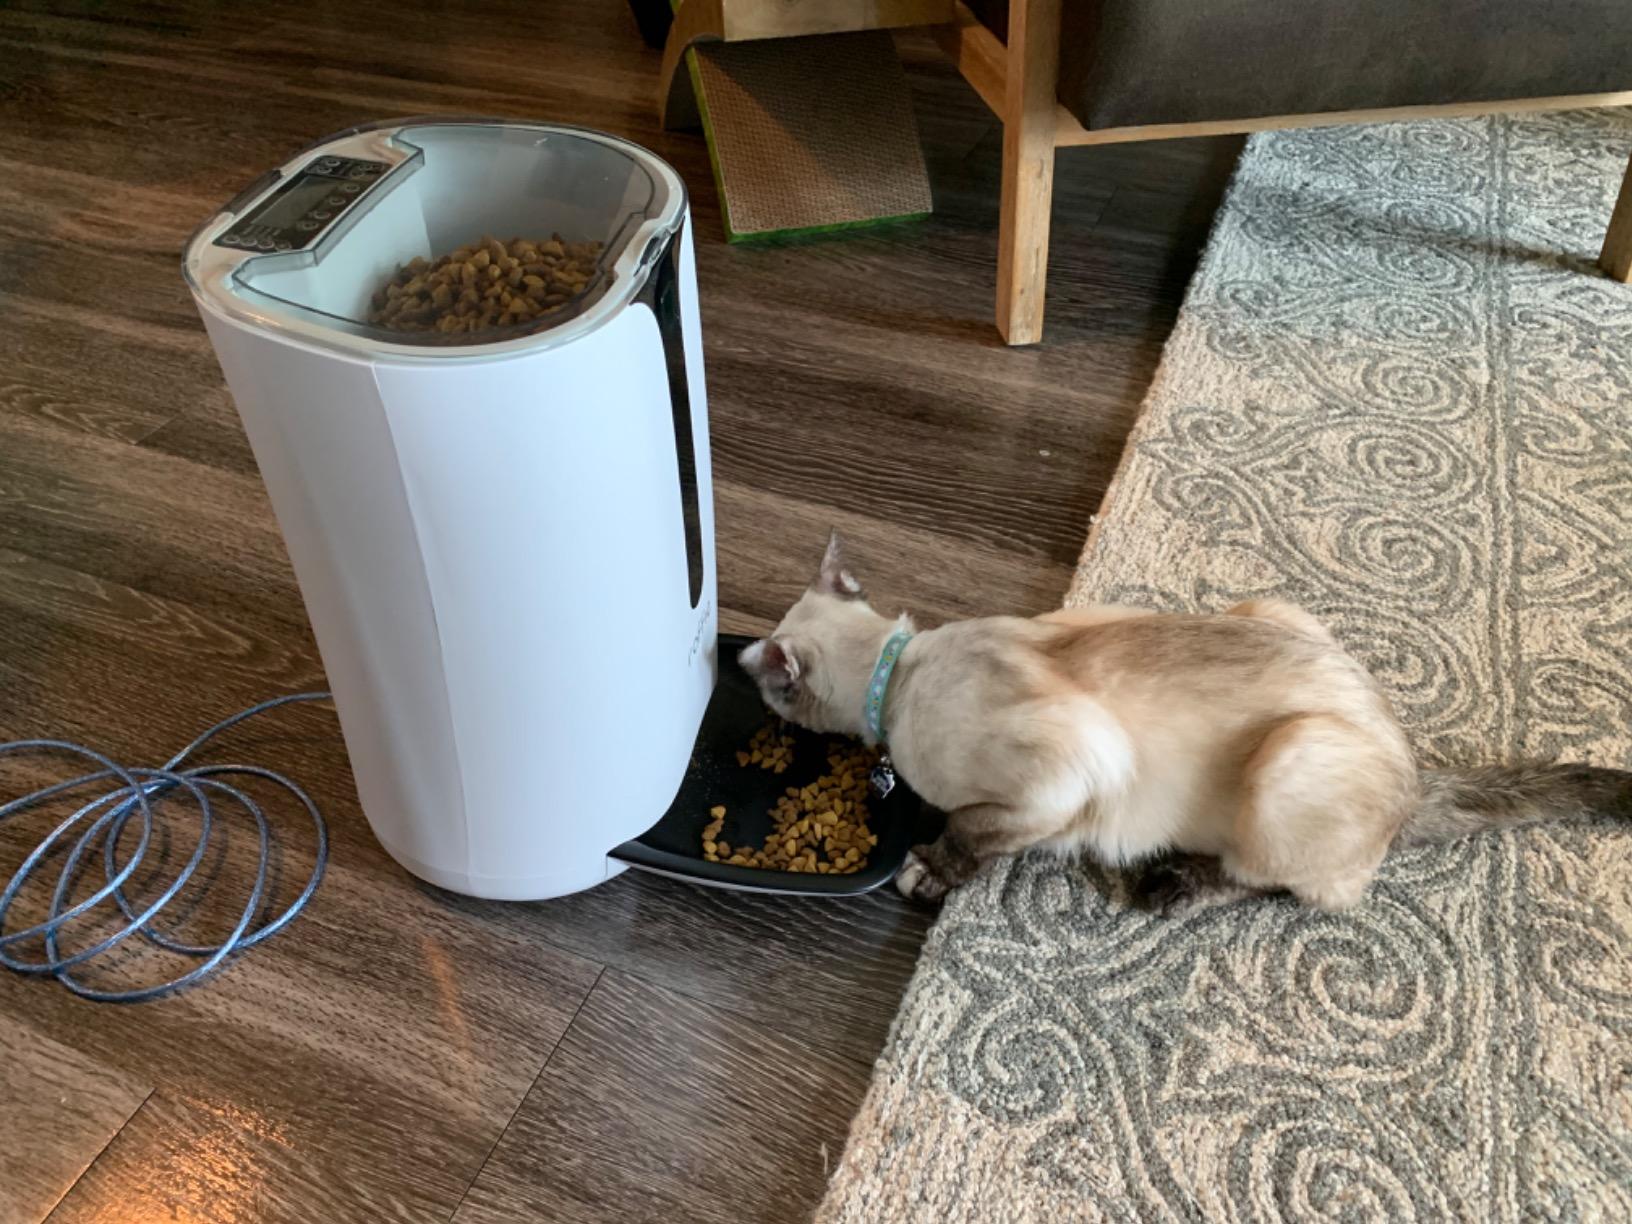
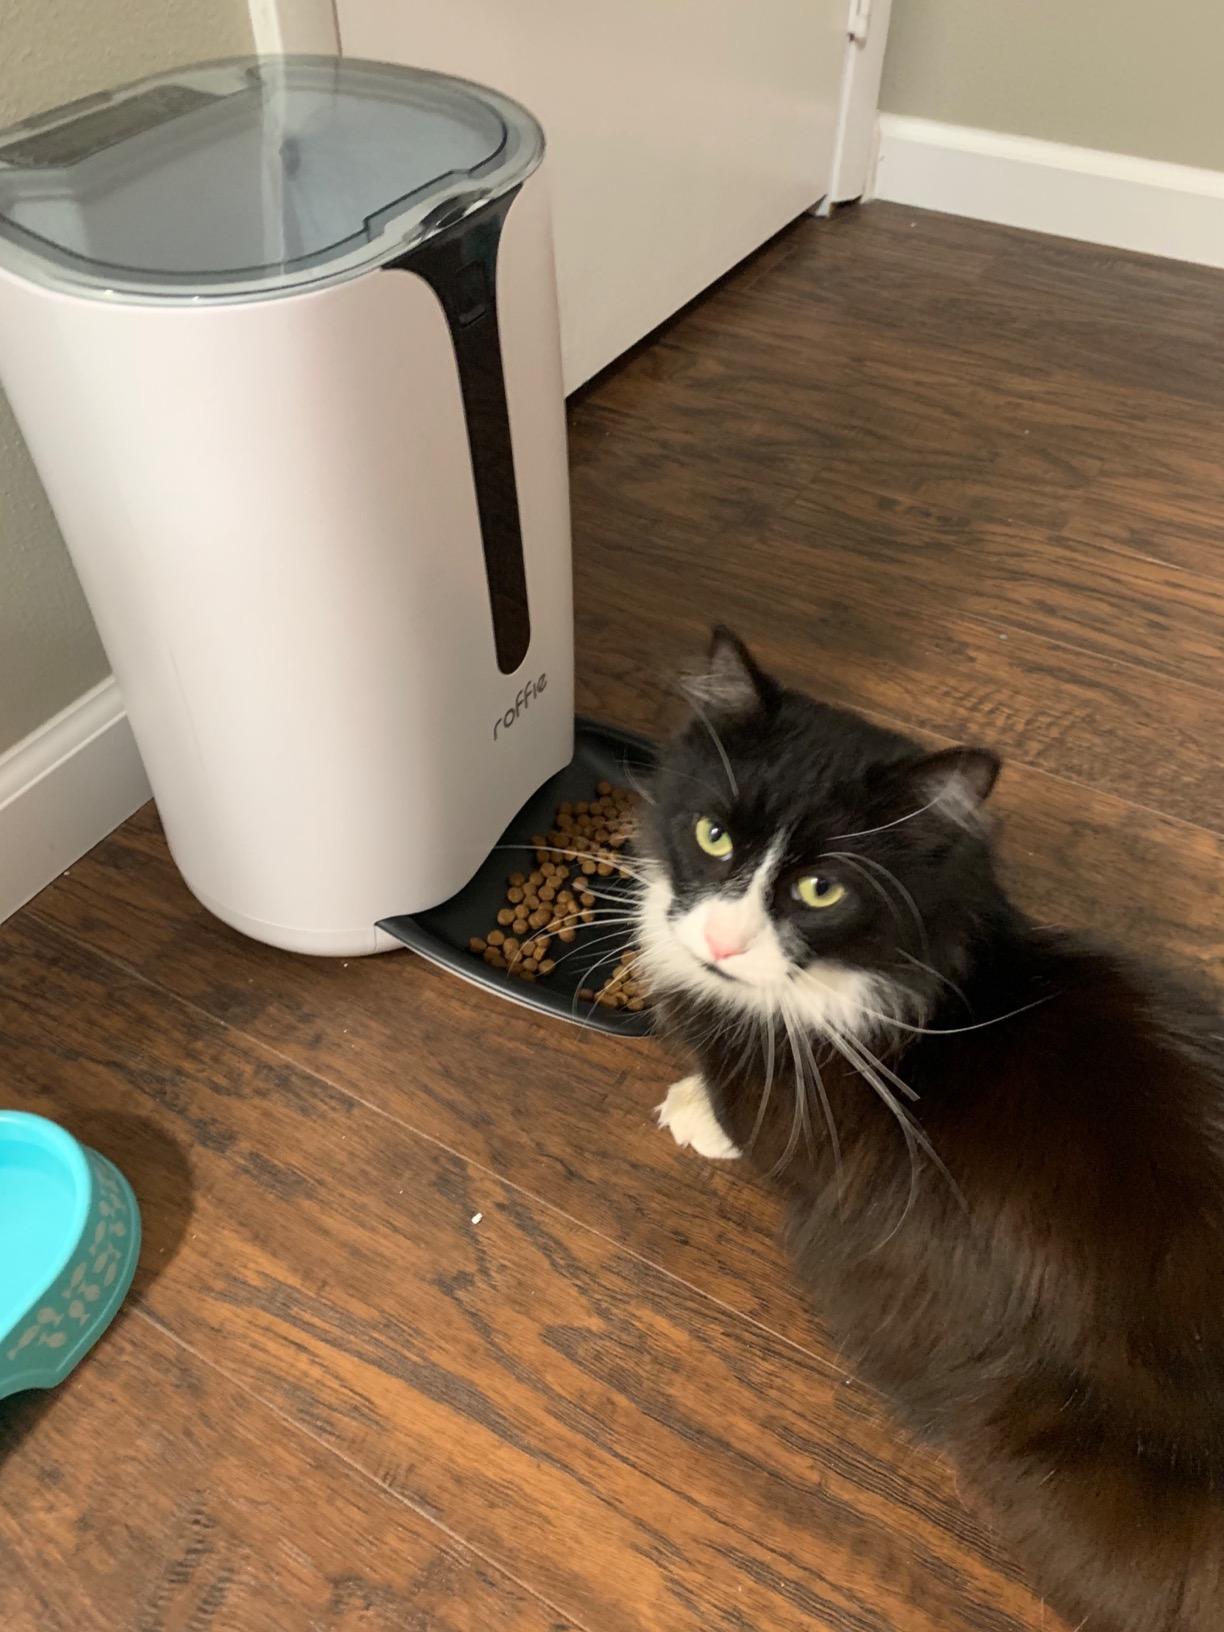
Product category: items_feeder
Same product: yes